Buderim (suburb)

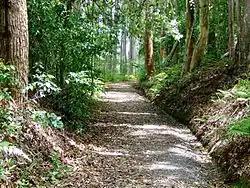
Tramway remnants, 2009

The suburb takes its name from the Kabi language word "badderam" meaning "red soil" and "red honeysuckle" (a species of Banksia) Kabi language, Undanbi group. Refer J.G. Steele. Aboriginal pathways. Brisbane, 1983, p. 179.